Maribo Cathedral

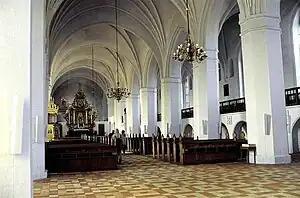
Cathedral nave

The Gothic cathedral is built of red brick as a hall church with a nave flanked by equally high aisles with a common roof. In accordance with St. Bridget's instructions, to the west (rather than the east), there is a lower and narrower chancel. Completed in 1446, the four west bays of the nave (which has a total length of ) are built of the same bricks as the chancel but the four east bays, completed around 1470, were apparently built by another mason. Designed by Hermann Baagøe Storck (1839–1922) the tower on the west gable is relatively recent (1891) but replaces an earlier tower built in the Middle Ages, similar to that in the former Mariager Church which was also built according to St. Bridgit's instructions. The two doors at the west end of the building were for ordinary people: men used the south door while women entered through the north door. The relief in the gable wall represents Christ on the Cross surrounded by the sun and moon and by instruments of torture. The chancel has the same star-vaulting as the nave, supported by octagonal pillars. The galleries above the aisles and at the east end of the church were built to accommodate the nuns who had to be carefully separated from the monks and the congregation.